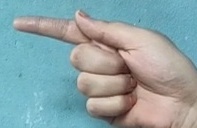
ASL sign: G